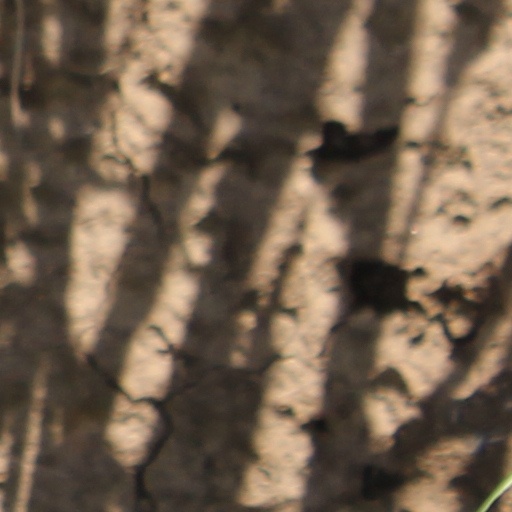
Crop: wheat